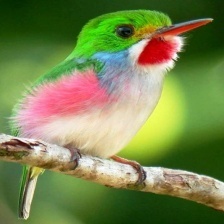
Species: CUBAN TODY
Scientific name: TODUS MULTICOLOR